Elijah Anderson (Underground Railroad)

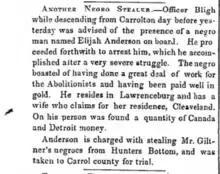
The Louisville Courier, December 19, 1856, Louisville, Kentucky

Elijah Anderson (c. 1808 –1861) was a free Black man and leading conductor of the Underground Railroad (UGRR). According to other abolitionist such as Rush R. Sloane, Anderson assisted at least 1,000 slaves to gain freedom.